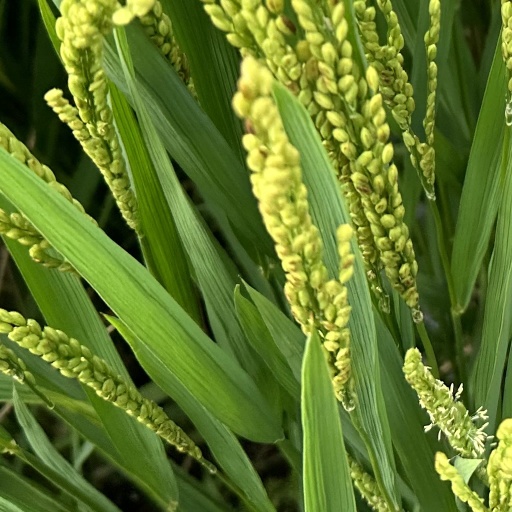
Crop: rice